Prelude and Fugue in E minor, BWV 548

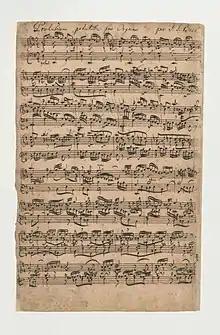
The beginning of the BWV 548 Prelude, in the hand of J.S. Bach.

Prelude and Fugue in E minor, BWV 548 is a piece of organ music written by Johann Sebastian Bach sometime between 1727 and 1736, during his time in Leipzig. The work is sometimes called "The Wedge" due to the chromatic outward motion of the fugue theme. Unlike most other organ preludes and fugues of Bach, the autograph fair copy of the score survives, though the handwriting changes twenty two measures into the fugue to the hand of Johann Peter Kellner, a likely pupil and acquaintance of Bach who played an important role in the copying of his manuscripts. Because of the work's immense scope, it has been referred to as "a two-movement symphony" for the organ.